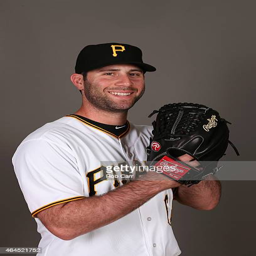
man poses for a portrait on photo day